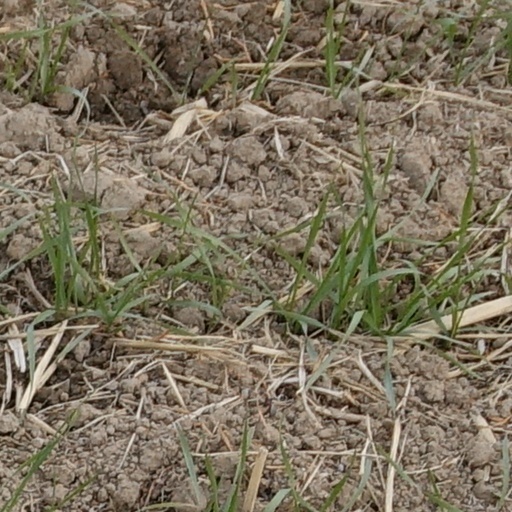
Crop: wheat